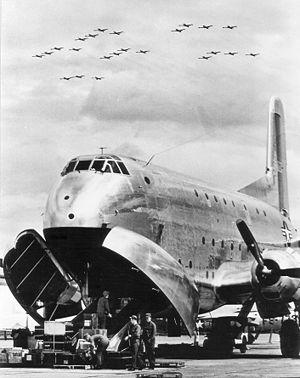
Le 27th Fighter Wing, est une unité de chasse de l'Air Combat Command de l'United States Air Force basée à Cannon Air Force Base, au Nouveau-Mexique. Le wing est actuellement entièrement équipé de F-16 Fighting Falcon après avoir été équipé de 48 FB-111A reçus du défunt Strategic Air Command dans les années 1990.
Un avion de transport ou avion-cargo est un avion destiné à transporter du matériel ou des marchandises d'un point à un autre. Dans le cas d'un avion de transport militaire, il peut également servir à transporter des soldats ou des parachutistes. En revanche, dans le domaine civil, on distingue les avions-cargos des avions de ligne transportant des passagers.